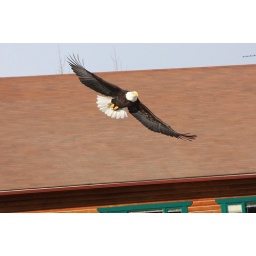
Bald Eagle swoops in over the roof of the VFW building in Eagle River